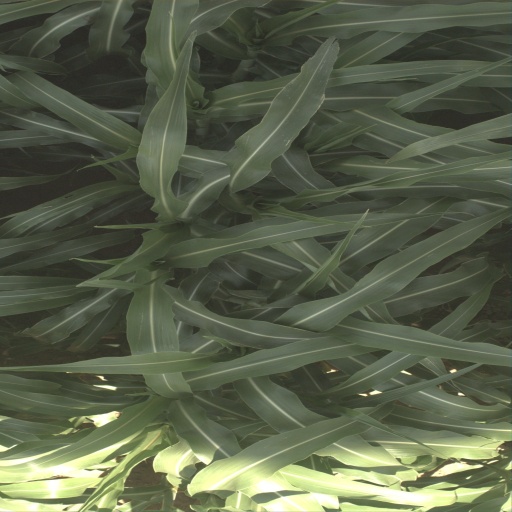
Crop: sorghum